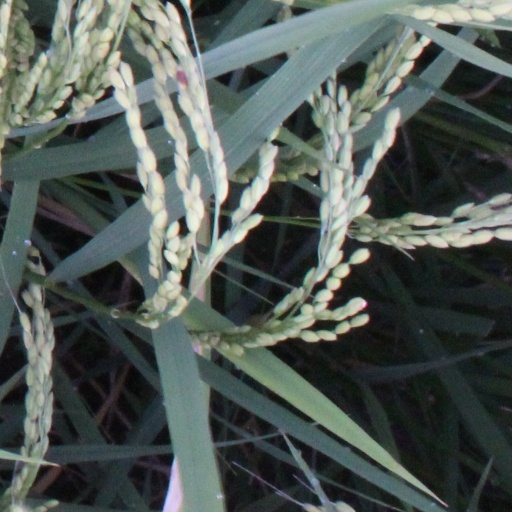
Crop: rice